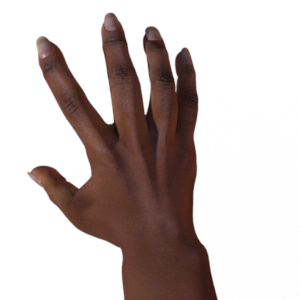
Label: paper